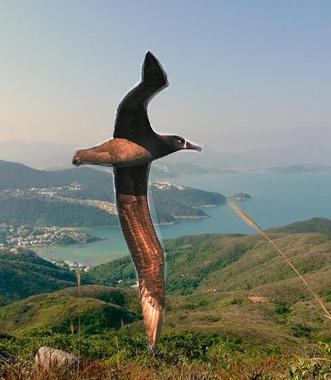
Bird species: Black_footed_Albatross
Bird type: waterbird
Background: water